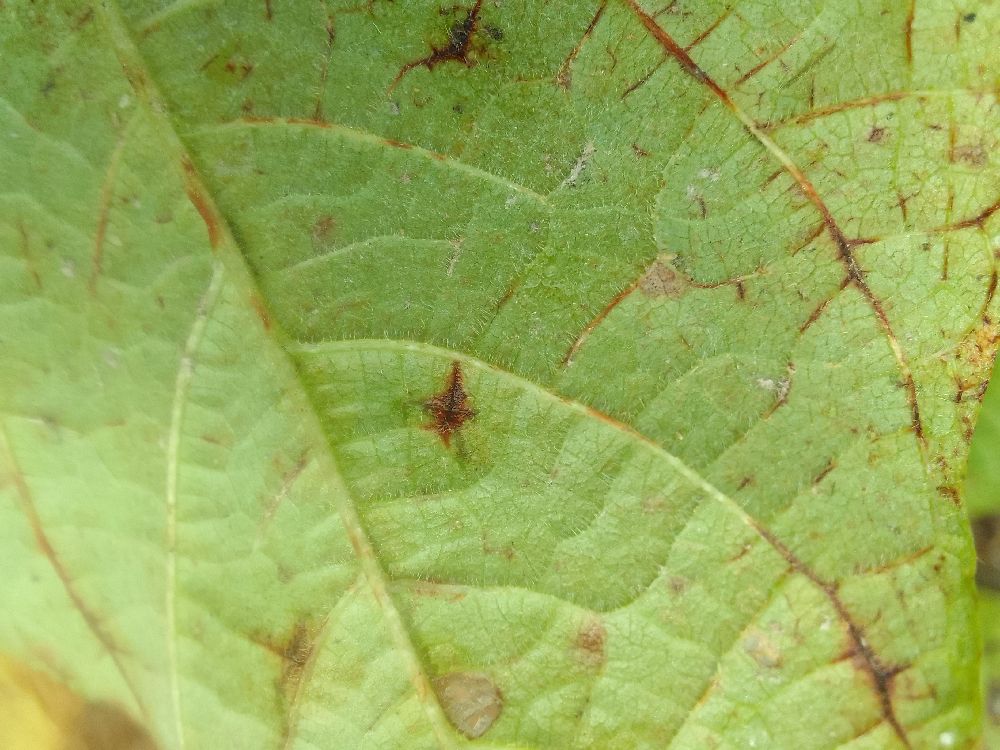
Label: anthracnose